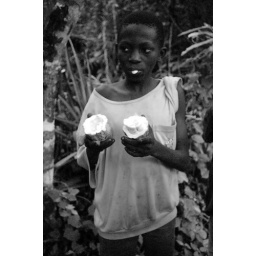
young boy eating (and holding) a cocoa plant in the rainforest at the monkey sanctuary. (Hohoe, Volta Region, Ghana)